Château de Chastellux

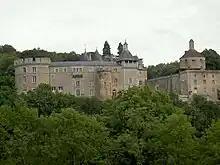
The Chateau de Chastellux (west view)

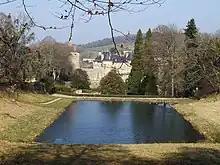
The park of the Château de Chastellux (east view)

After nineteen years of exile in Italy, the Earl and Countess of Chastellux did not return to inhabit the castle at the end of the Empire (1810). Their daughter, Georgine Chastellux became the wife of Charles de la Bédoyère. Charles de la Bédoyère helps Napoleon from his return from the island of Elba and consequently Louis XVIII makes charges for his arrest. After the fall of Waterloo, Louis XVIII shot Charles La Bédoyère on August 19, 1815, in Paris, despite the friendship between the monarch and the house of Chastellux.